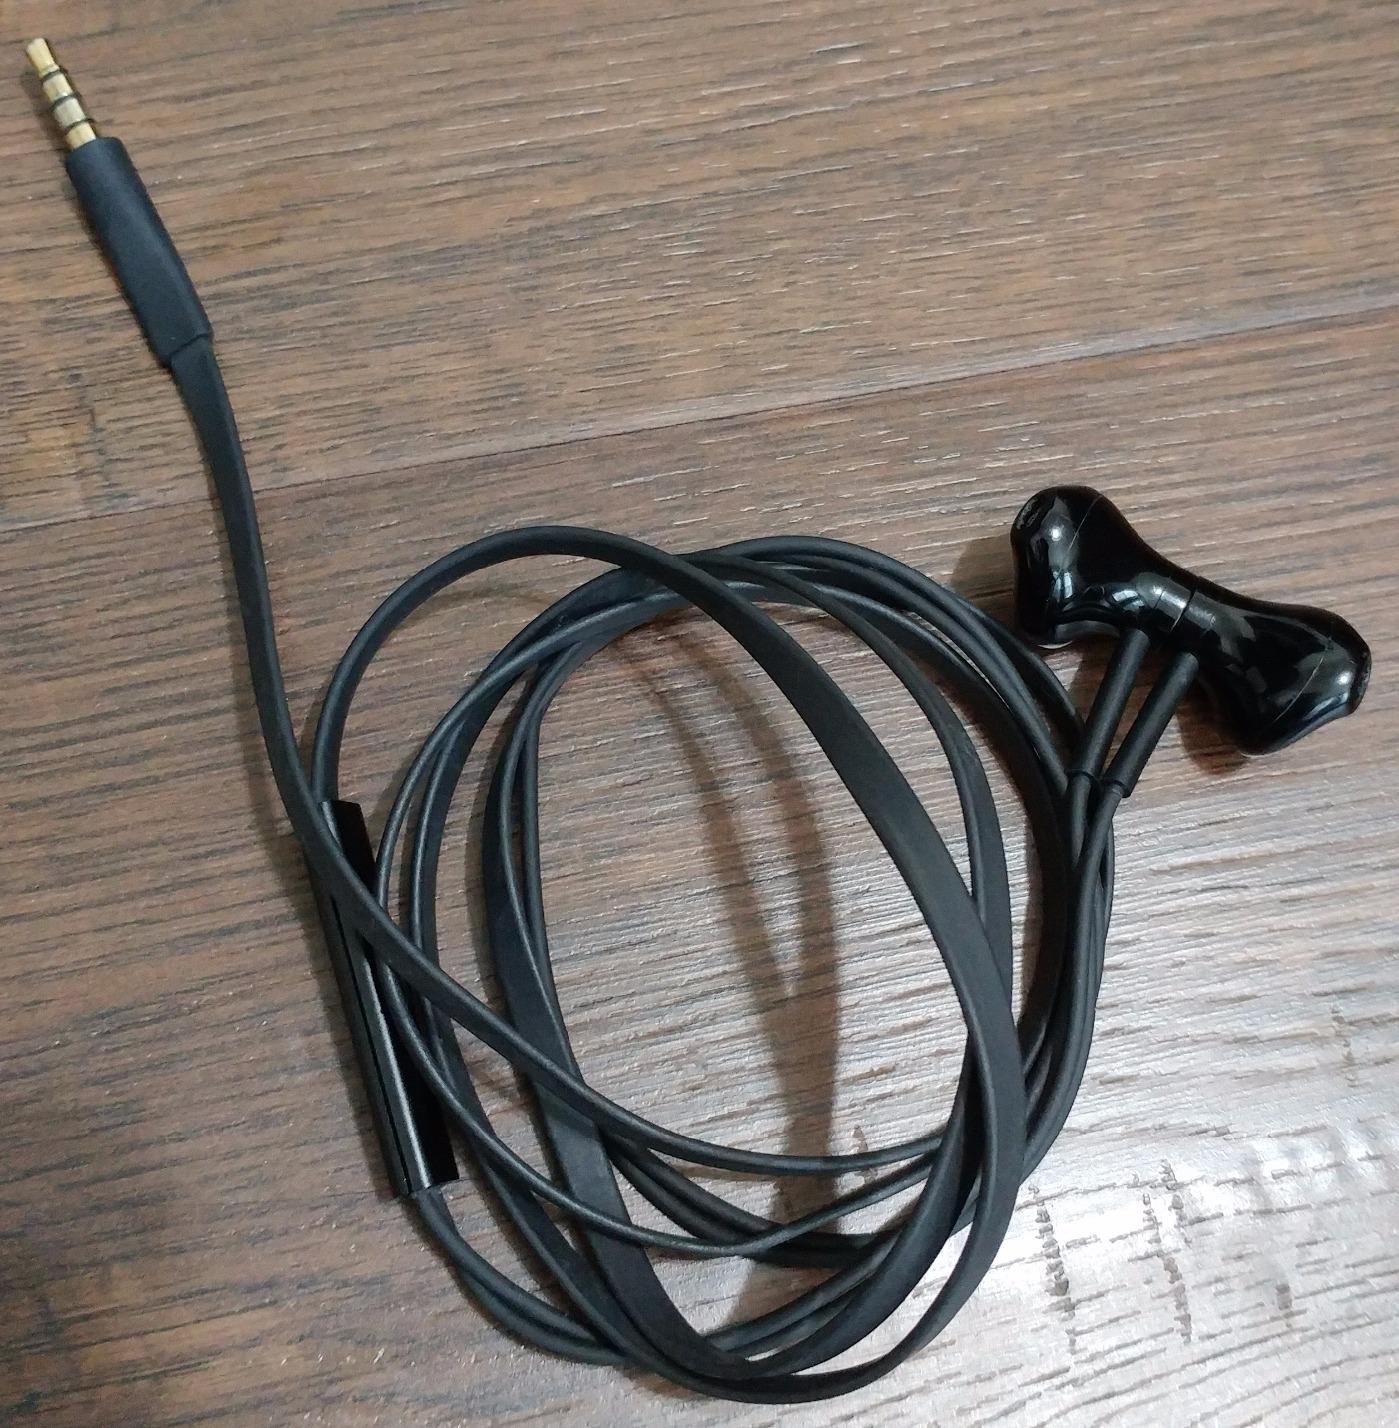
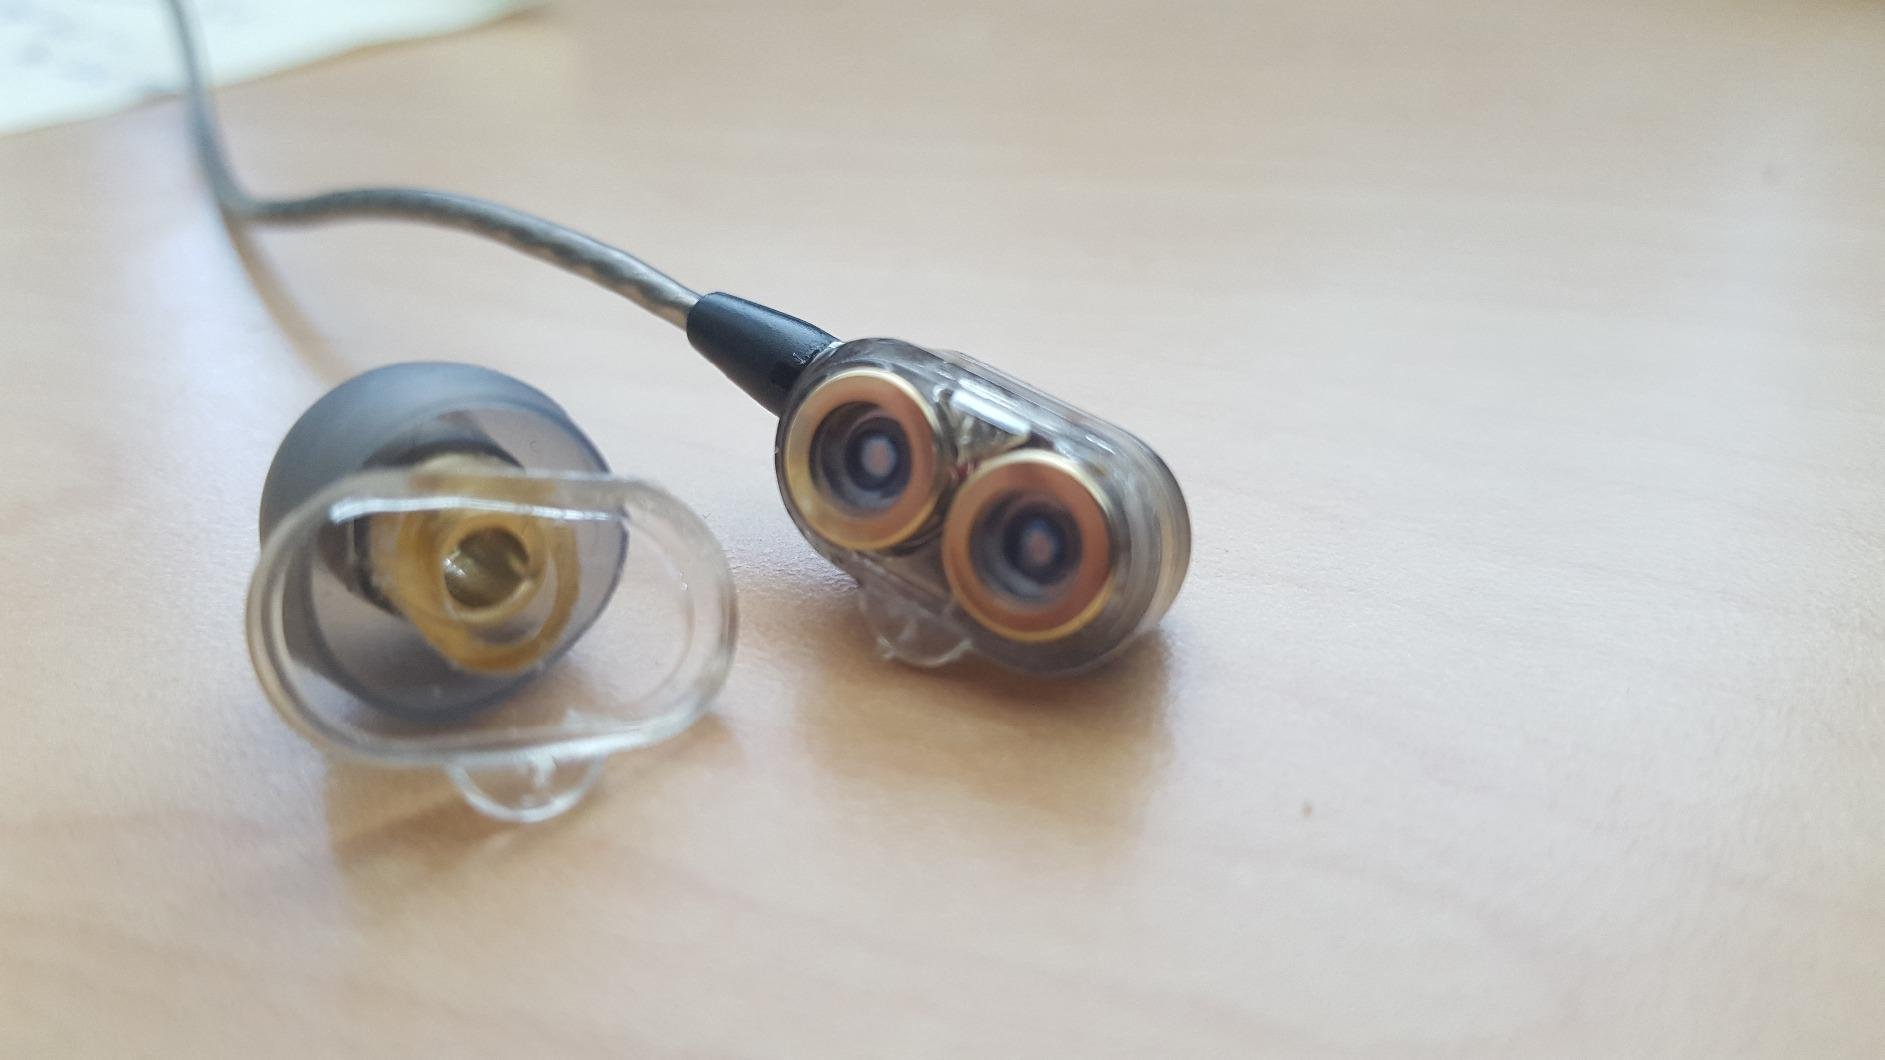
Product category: headphones
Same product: no